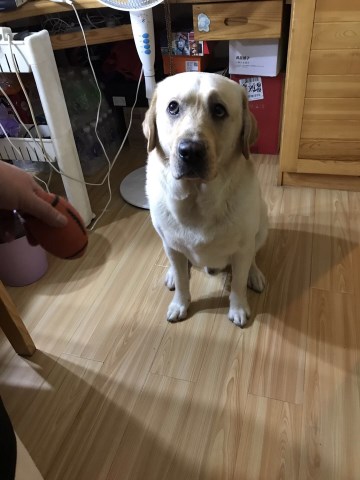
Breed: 3580-n000122-Labrador_retriever